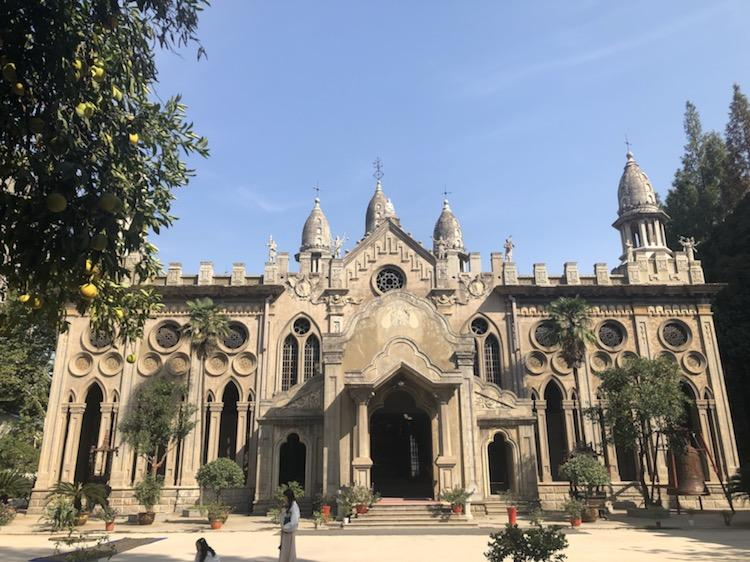
地标名称：古德寺
所在城市：武汉市·江岸区